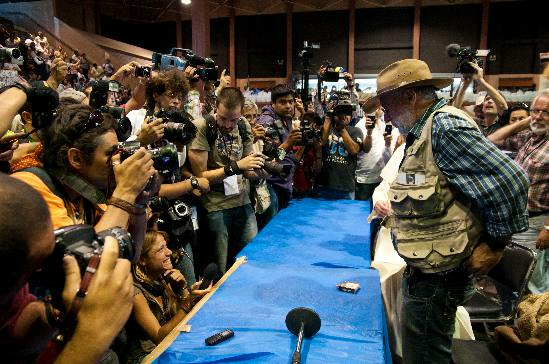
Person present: Yes